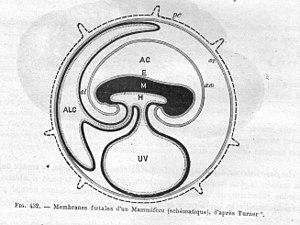
Schéma des annexes embryonnaires d'un mammifère. AC. cavité amniotique E. ectoderme de l'embryon M. mésoblaste de l'embryon H. endoderme de l'embryon UV. vésicule ombilicale ALC. cavité allantoïdienne al. allantoïde am. amnios pc. zone pellucide sz. reste de la somatopleure extraembryonnaire constituant le chorion — (Chauveau Auguste, Arloing Saturnin, Traité d'anatomie comparée des animaux domestiques, 1 064 p., page 1011, 1890, Paris, Lib. J.B. Baillière et Fils)
L'amnios est l'enveloppe qui se constitue autour de l'embryon des amniotes et qui a pour rôle de le protéger en maintenant autour de lui un liquide amniotique dans une cavité : la cavité amniotique, formant avec le chorion la paroi du sac amniotique.